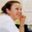
Label: woman